Expansion of Macedonia under Philip II

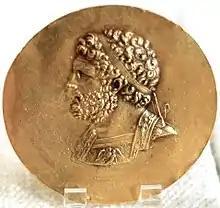
"Niketerion" (victory medallion) bearing the effigy of king Philip II of Macedon, 3rd century AD, probably minted during the reign of Roman Emperor Severus Alexander.

In return for ending the war, Macedon was made a member of the Amphictyonic council, and given the two votes which had been stripped from Phocis. This was an important moment for Philip, since membership of the Ampictyony meant that Macedon was now no longer a 'barbarian' state in Greek eyes. The terms imposed on Phocis were harsh, but realistically Philip had no choice but to impose such sanctions; he needed the support of the Thessalians (sworn enemies of Phocis), and could not risk losing the prestige that he had won for his pious conduct during the war. Aside from being expelled from the Amphictyonic council, all the Phocian cities were to be destroyed, and the Phocians settled in 'villages' of no more than fifty houses; the money stolen from the temple was to be paid back at a rate of 60 talents per year; the Phocians were not, however, destroyed, and they retained their land. The Athenians, having made peace with Philip, were not penalised by the Amphictyonic council, and the Spartans also seem to have escaped lightly. Philip presided over the Amphictyonic festival in the autumn, and then much to the surprise of the Greeks, he went back to Macedon and did not return to Greece for seven years. He did however retain his access, by garrisoning the closest town to Thermopylae, Nicaea with Thessalian troops.